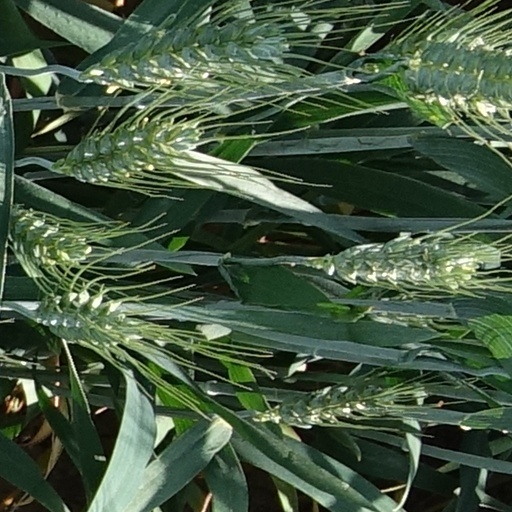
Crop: wheat